Cologix

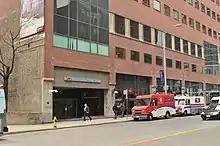
Cologix TOR 1 datacenter at 151 Front Street West.

Cologix operates more than 100,000 square feet of colocation space across seven data centers in Montreal, including in the carrier hotel at 1250 Rene Levesque West. A dedicated fiber ring connects the seven Cologix Montreal sites to share connectivity. Additionally, the Montreal Internet Exchange (also known as QIX), deployed a core node with Cologix at 1250 René-Lévesque West and 625 René-Lévesque West.